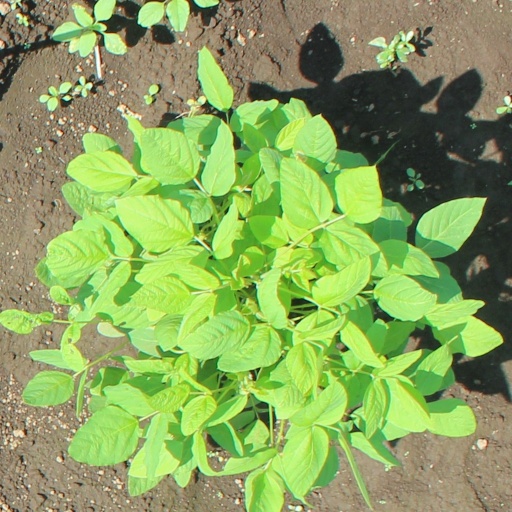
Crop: soybean